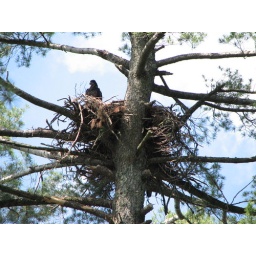
Eagle in a pine tree